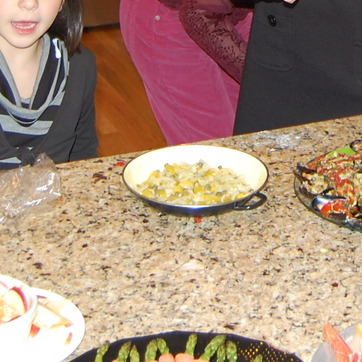
Material: food